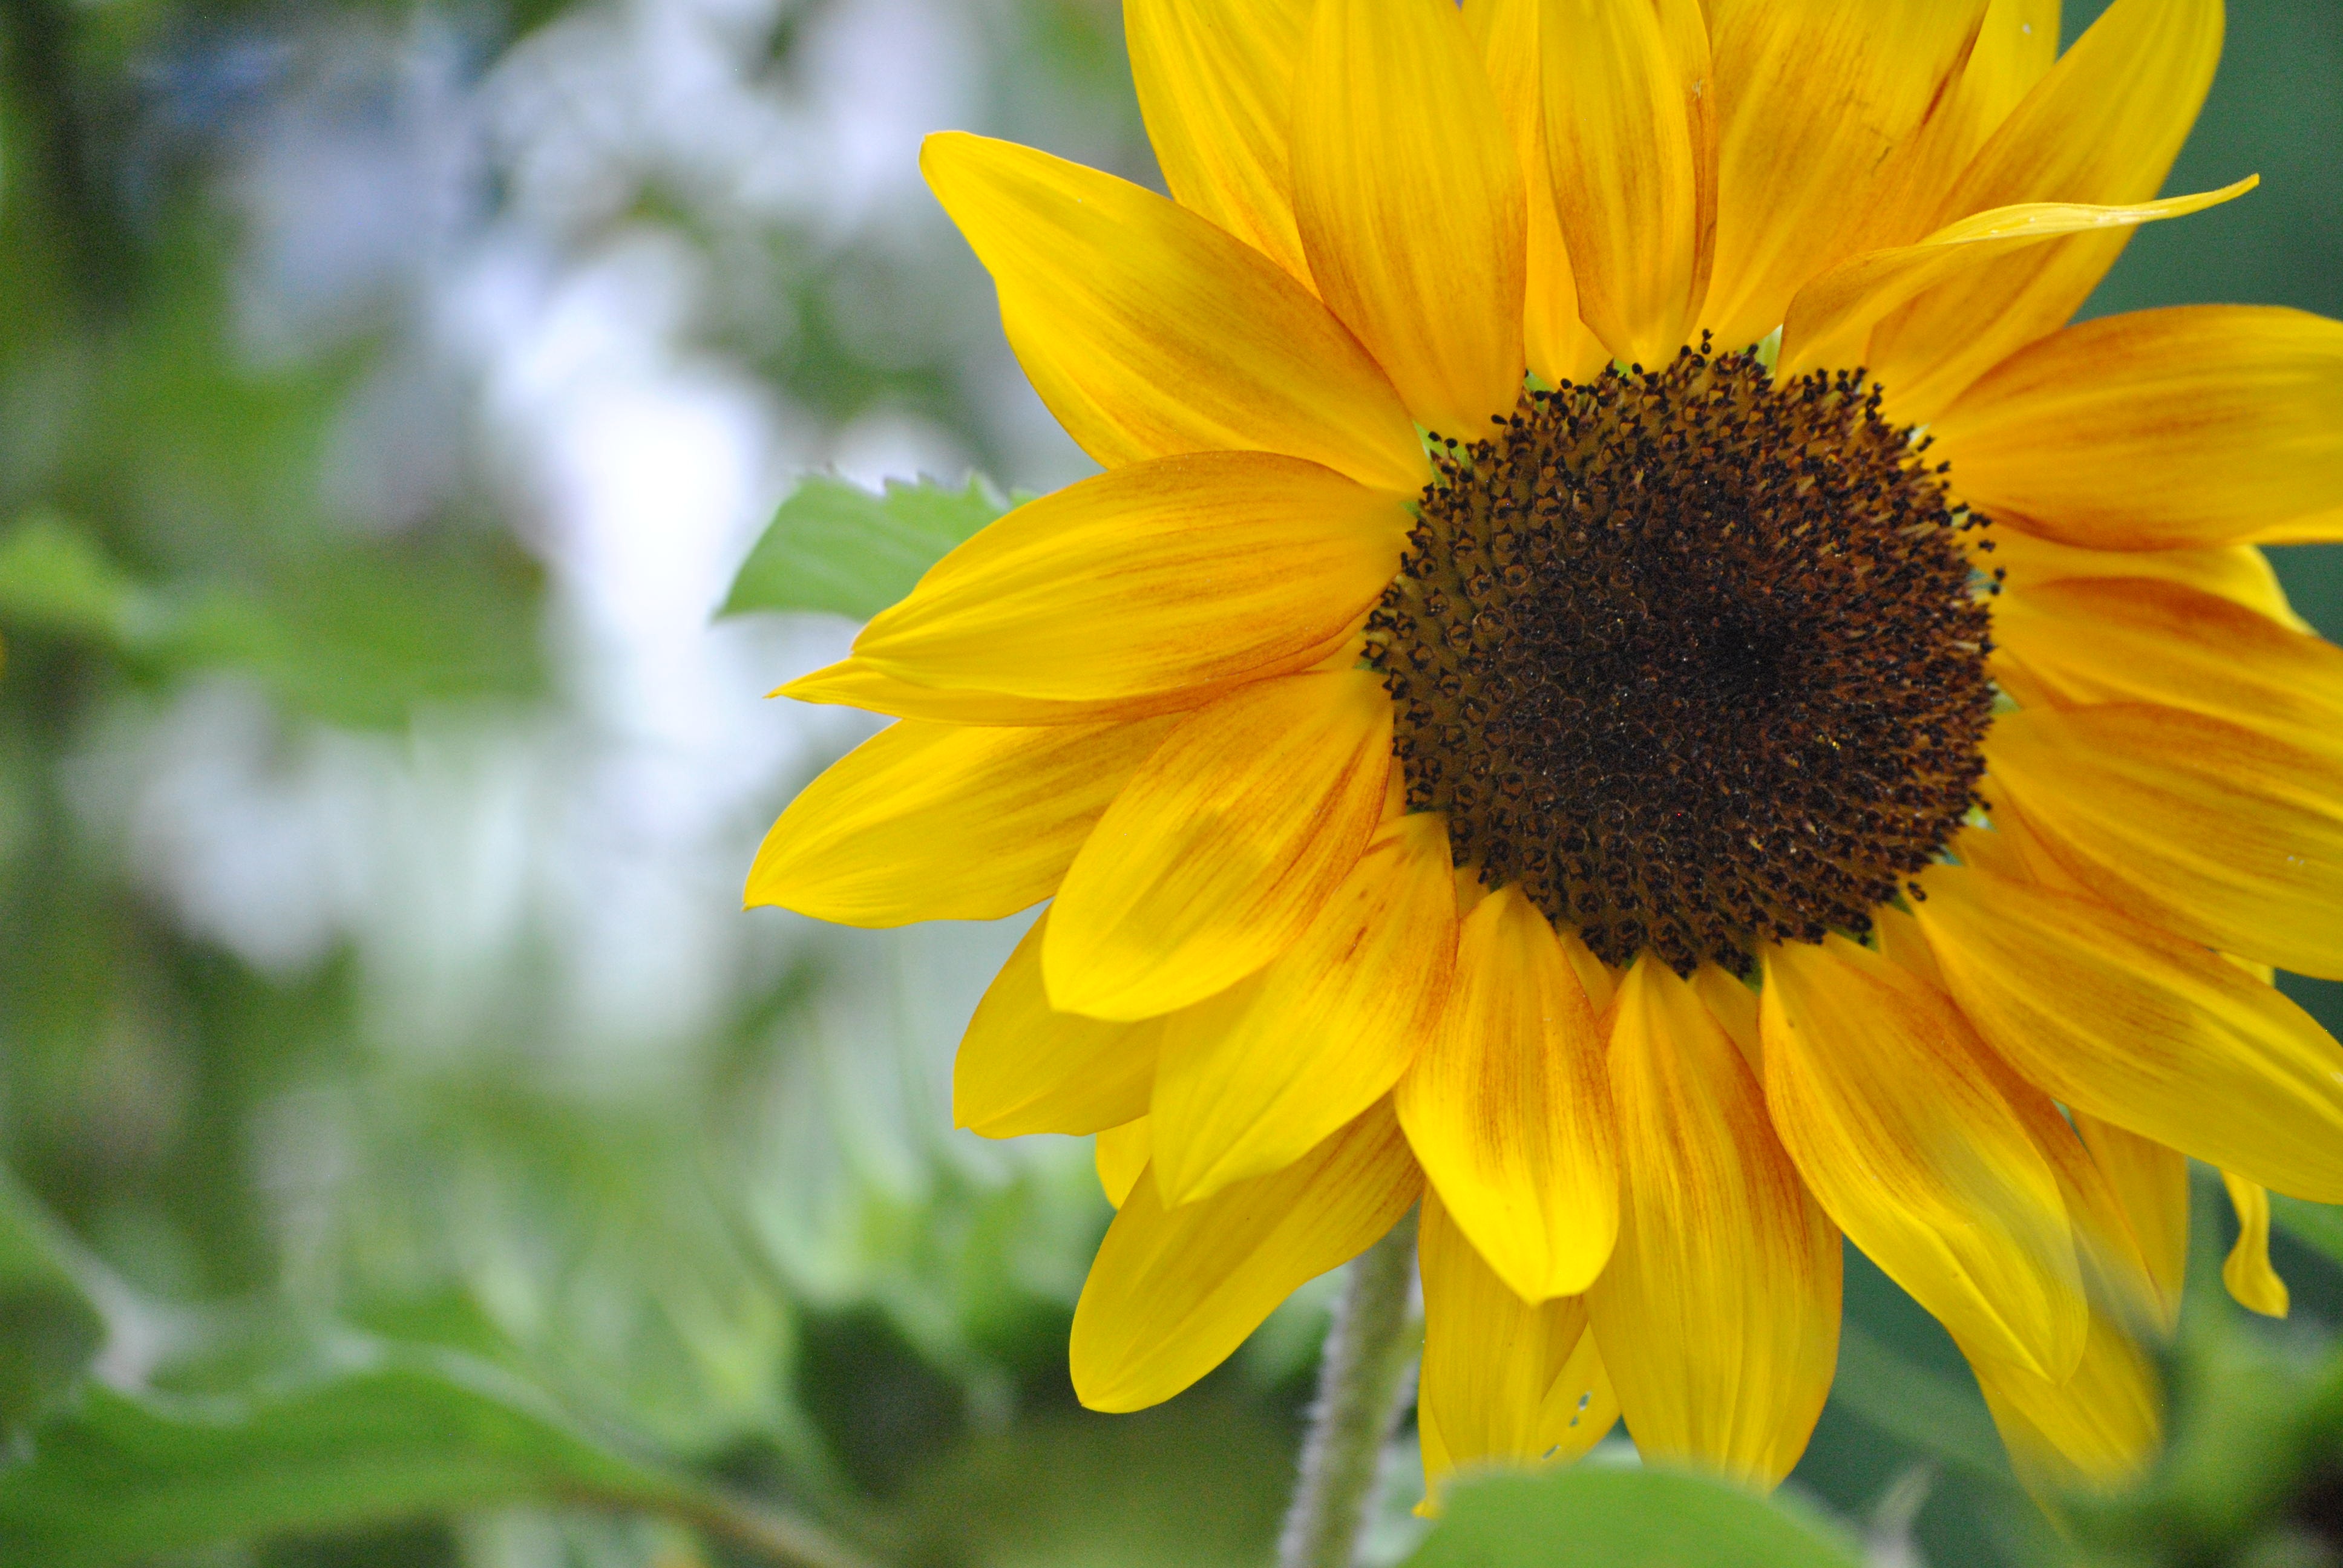
nature, plant, field, flower, petal, macro, botany, yellow, garden, close, flora, sunflower, yellow flower, wildflower, close up, sun flower, macro photography, flowering plant, daisy family, annual plant, plant stem, land plant